Rozonda Thomas

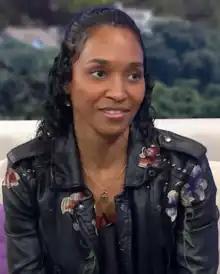
Thomas in 2019

Rozonda Ocielian Thomas (born February 27, 1971), also known by her stage name Chilli, is an American singer, dancer and actress who is a member of the group TLC, one of the best-selling girl groups of the late 1990s.